Fife Flyers

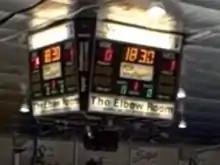
The newer electronic clock and scoreboard, introduced in the early 21st century

The Flyers' next destinations were the resurrected Northern League and the third iteration of the SNL. They were very successful in their first season at these levels, winning both Leagues, their respective playoffs, the Scottish Cup, and the Scottish Autumn Cup. These comprised a Grand Slam. The following season, the John Brady Bowl–awarded to Northern League playoff champions–was the only trophy to have eluded them.